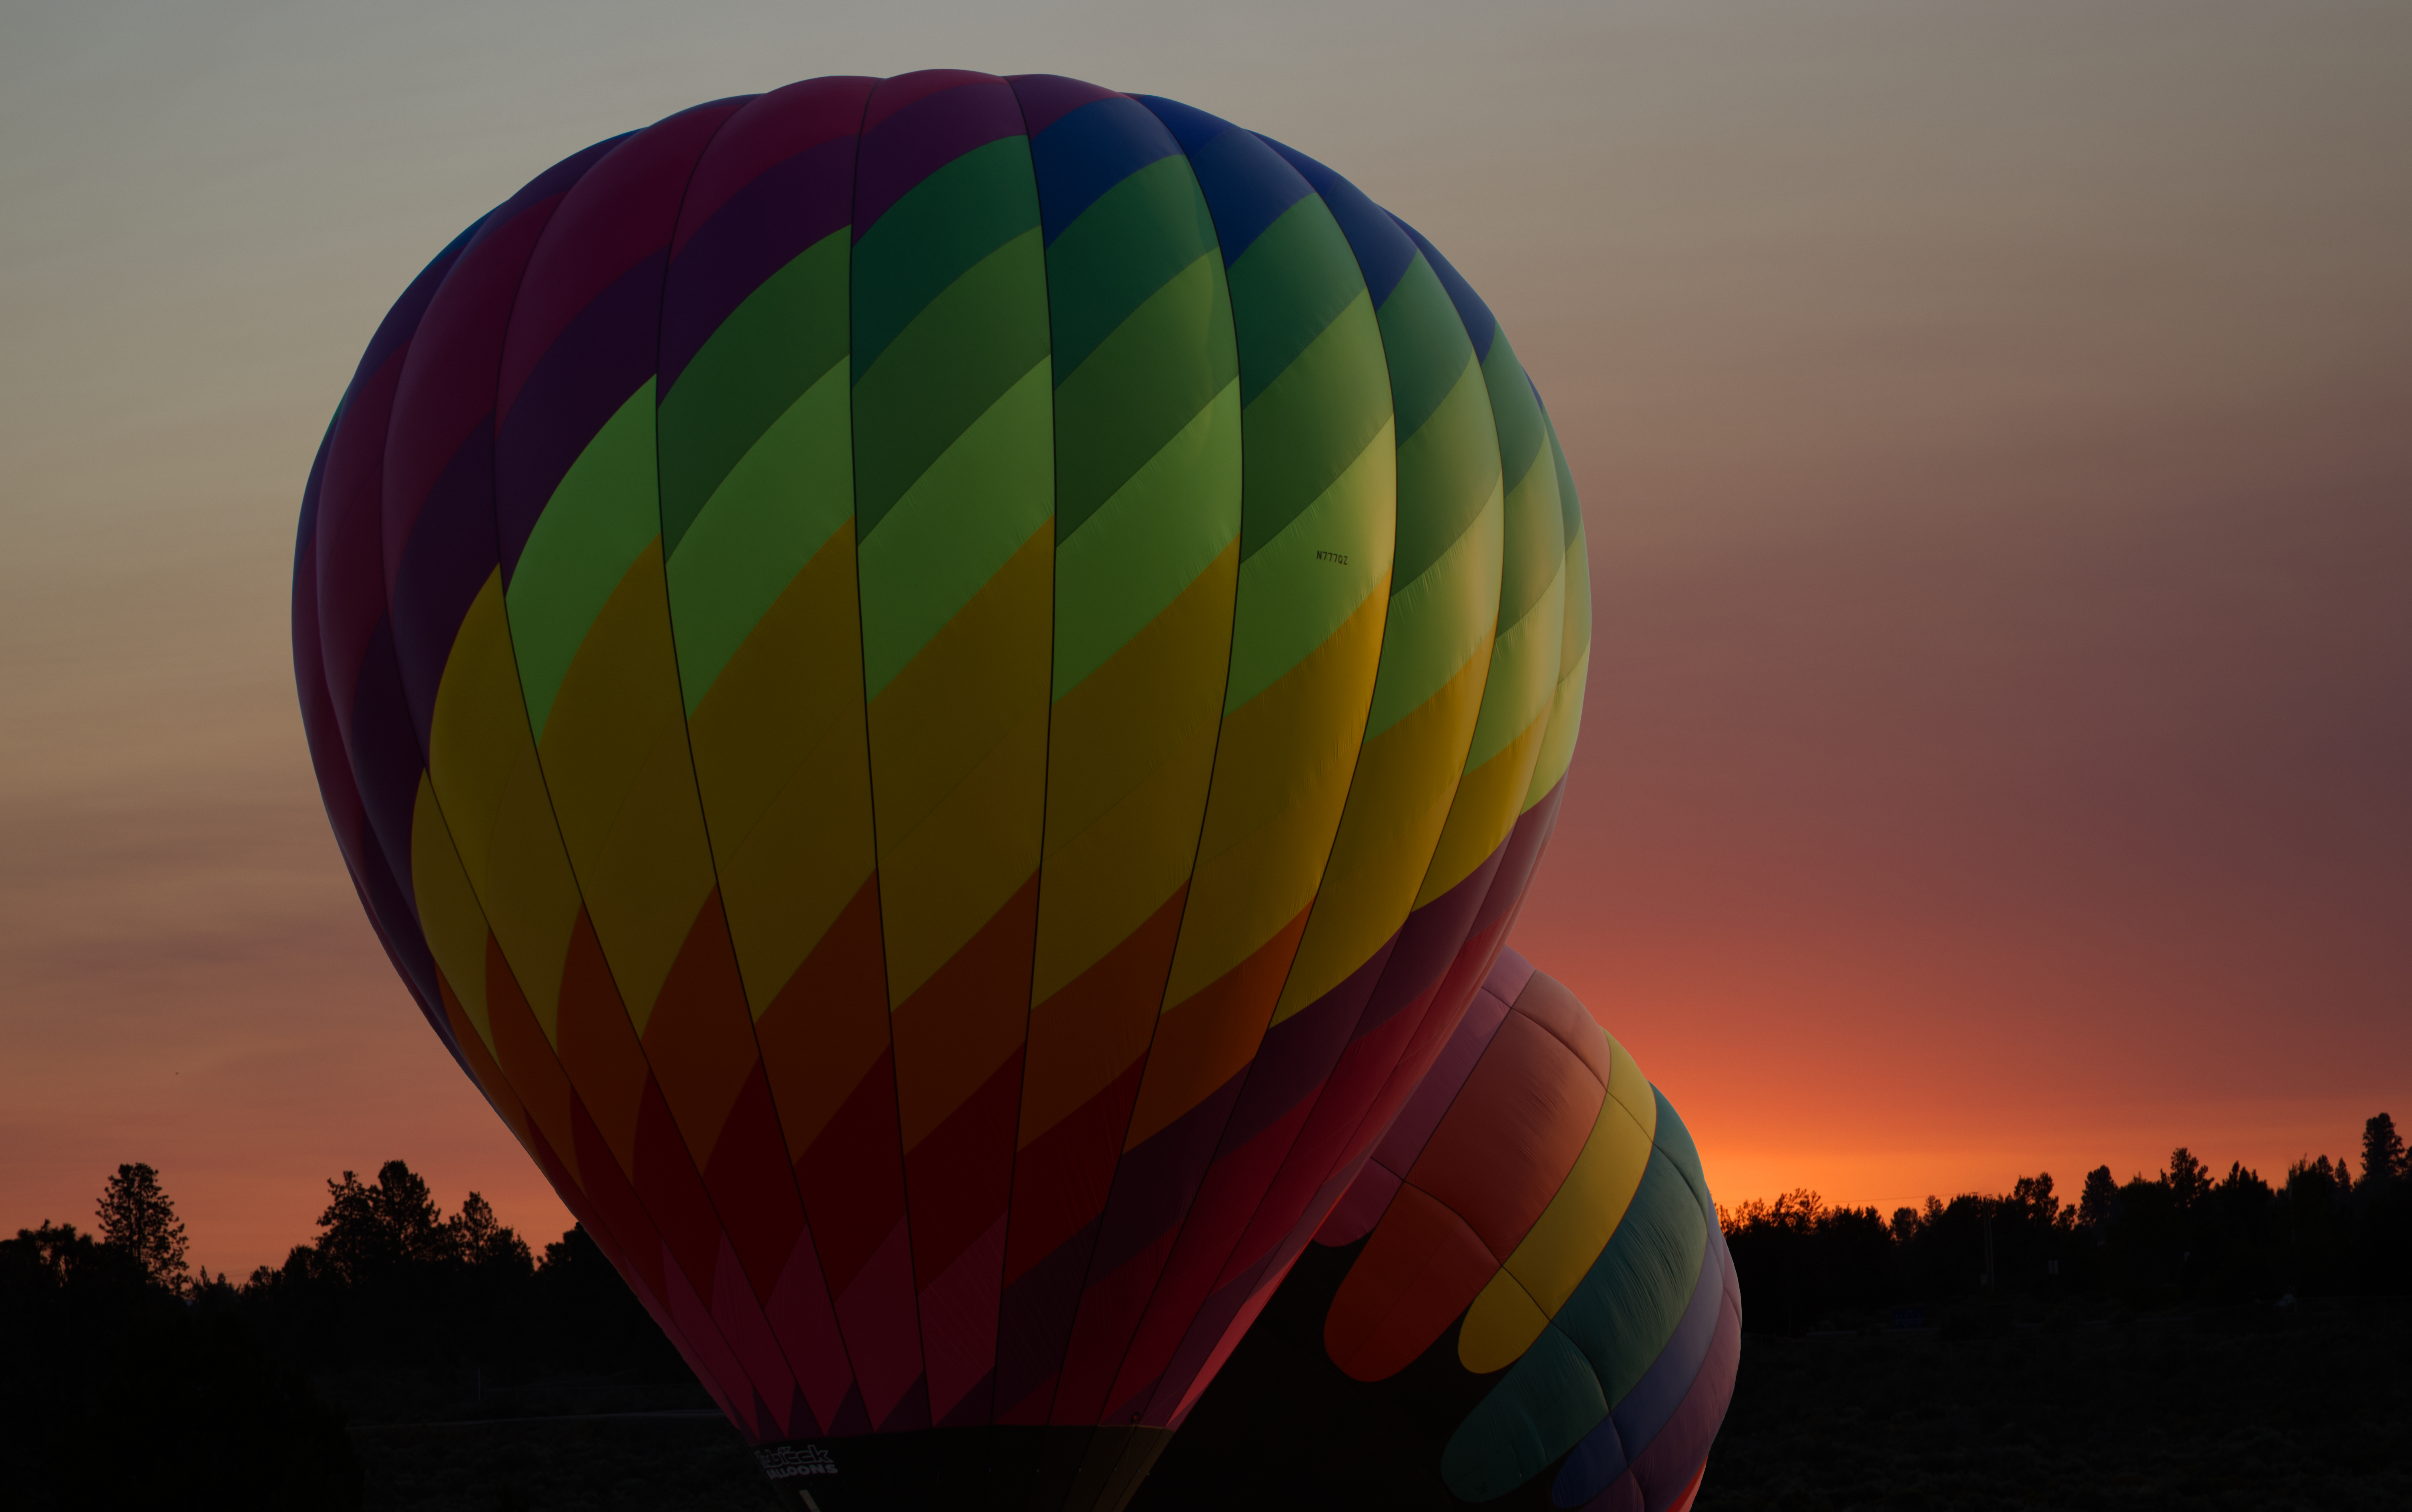
aerostat, sky, daytime, hot air ballooning, balloon, world, hot air balloon, plant, tree, air travel, magenta, Tints and shades, party supply, landscape, recreation, air sports, horizon, vehicle, grass, leisure, fun, event, circle, grassland